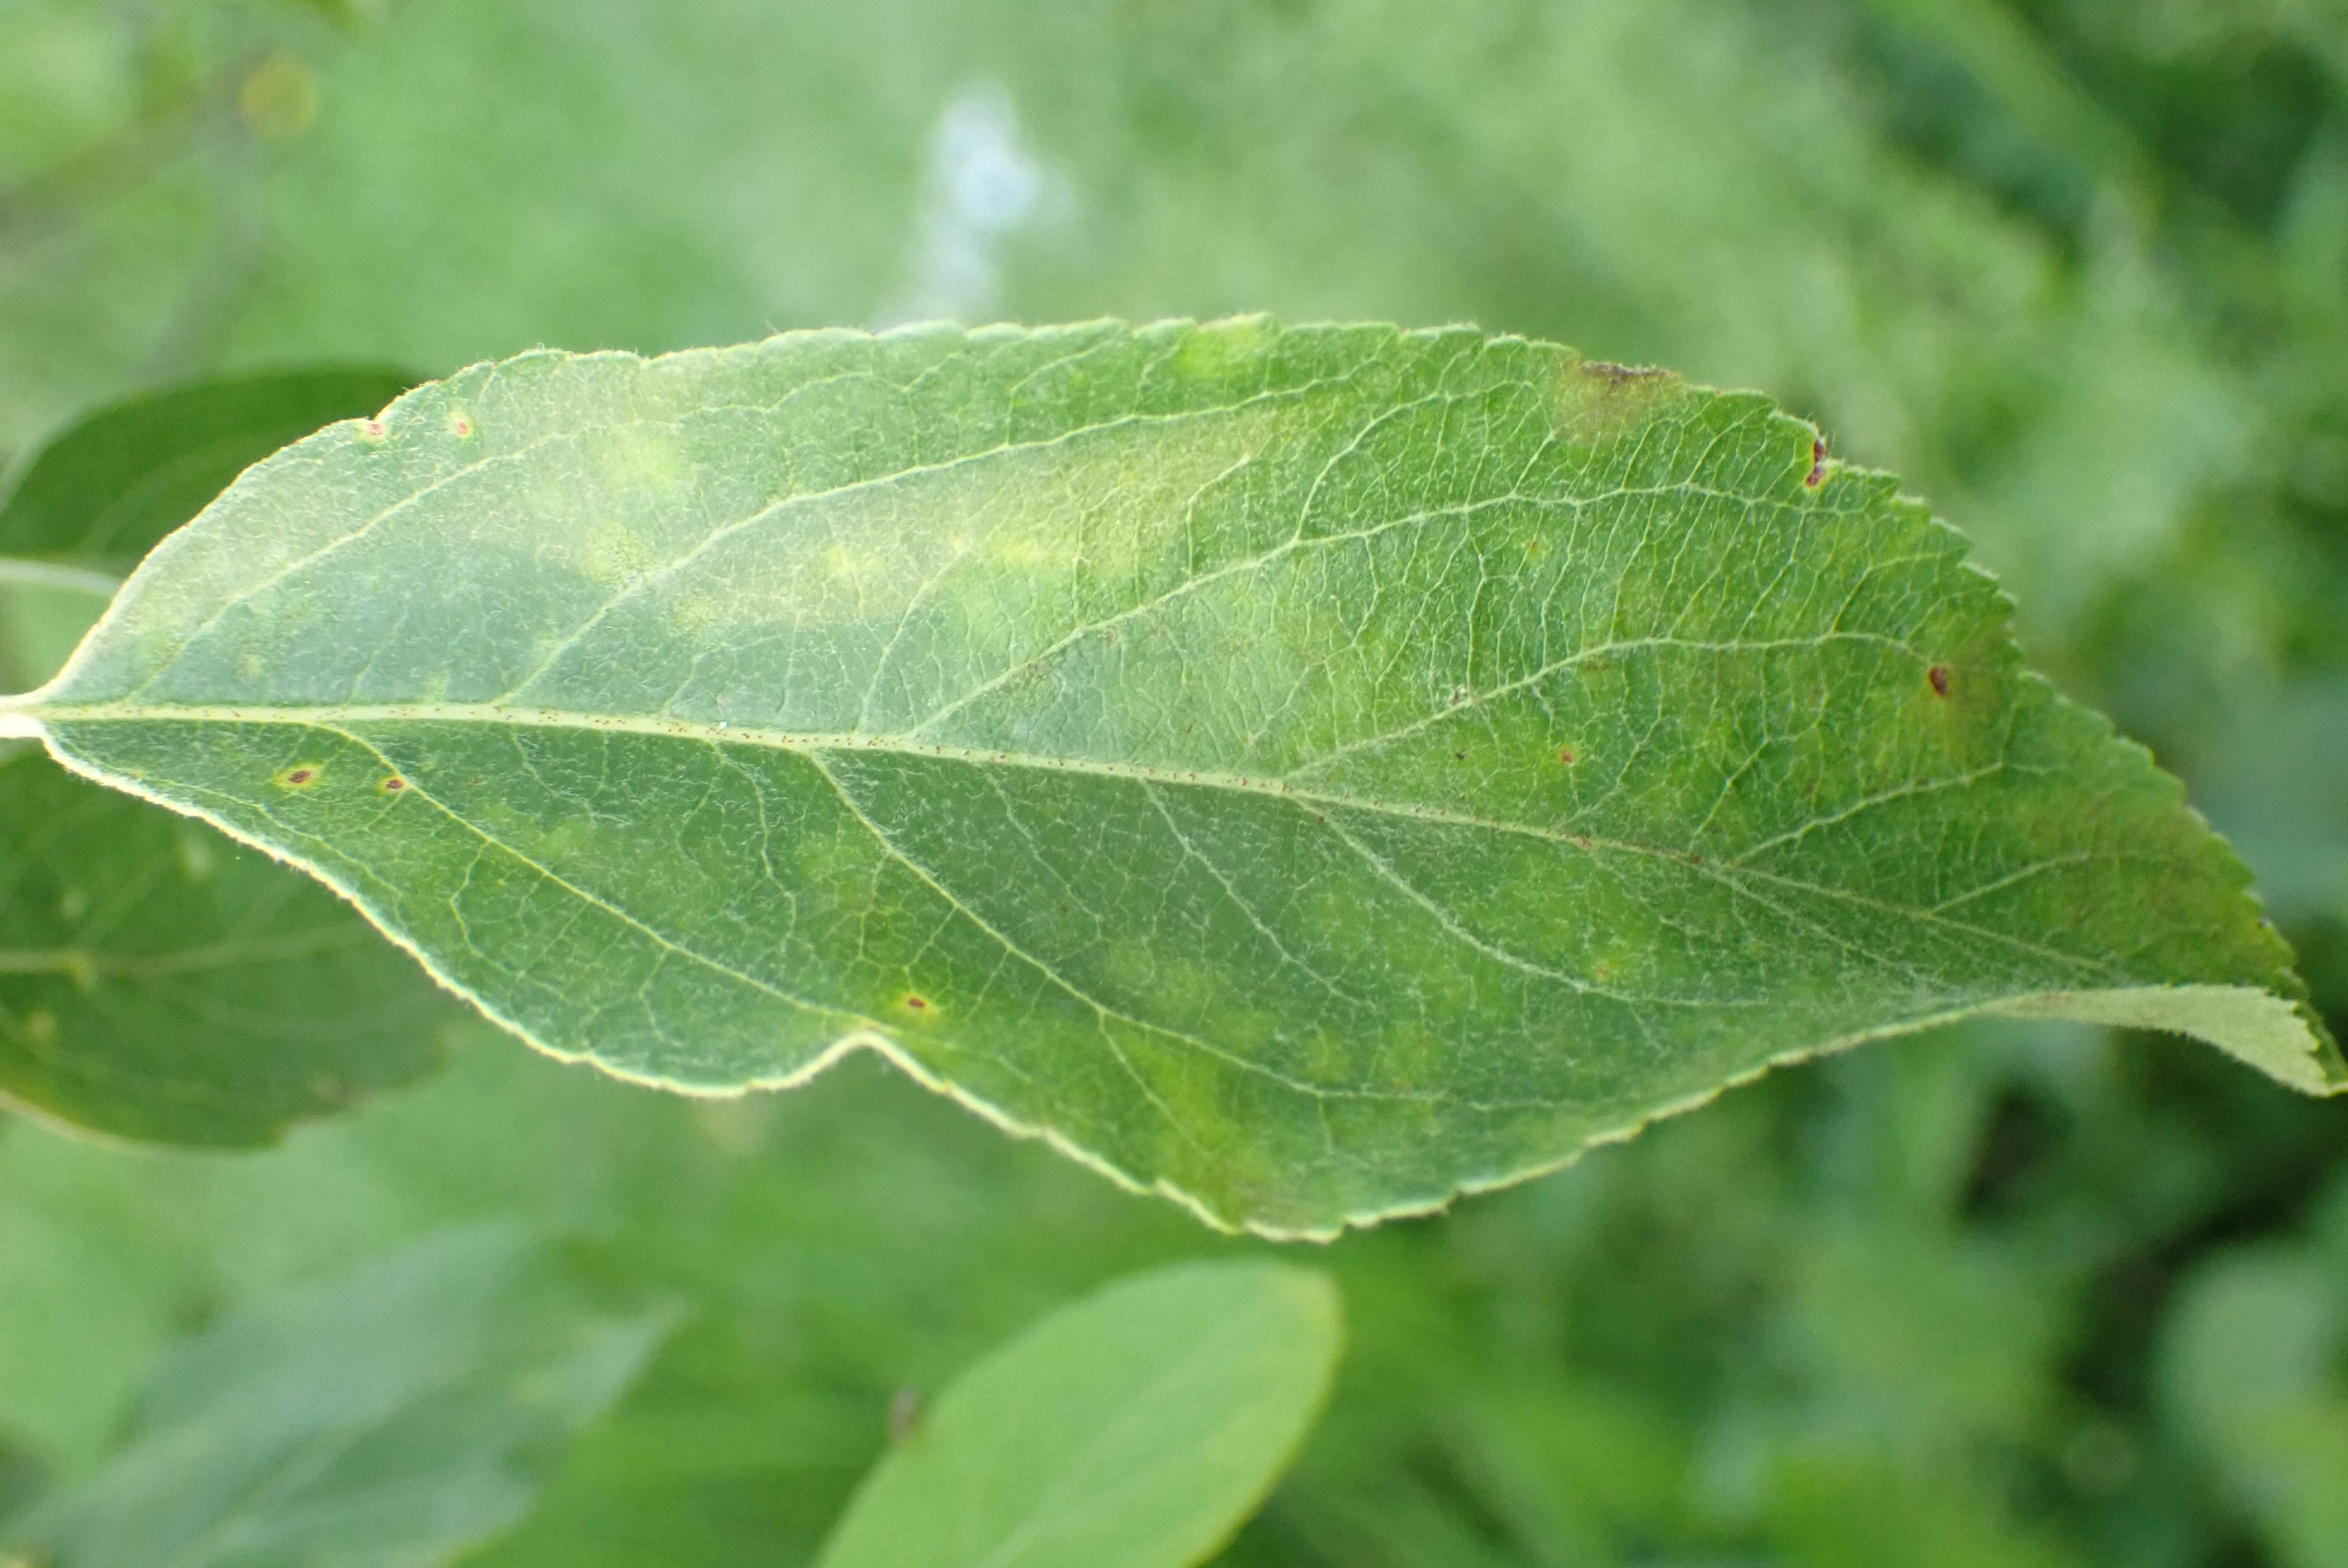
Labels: complex